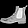
Label: Ankle boot